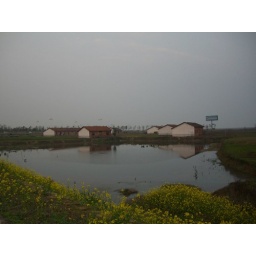
Accross from Campus, house by a fish pond